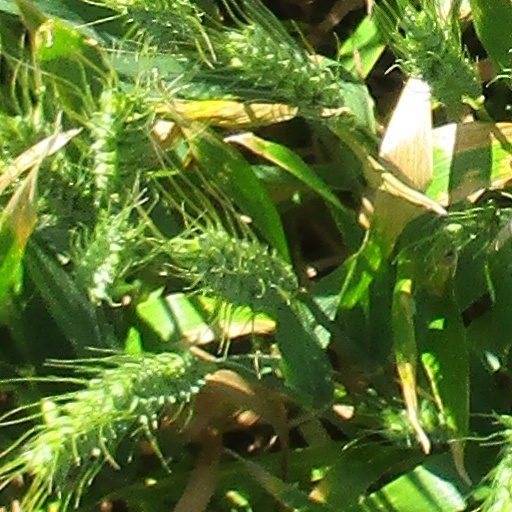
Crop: wheat